Octreotide

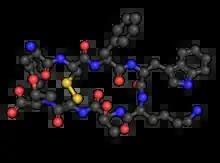
3D structure of octreotide.

Octreotide, sold under the brand name Sandostatin among others, is an octapeptide that mimics natural somatostatin pharmacologically, though it is a more potent inhibitor of growth hormone, glucagon, and insulin than the natural hormone. It was first synthesized in 1979 and binds predominantly to the somatostatin receptors SSTR2 and SSTR5.